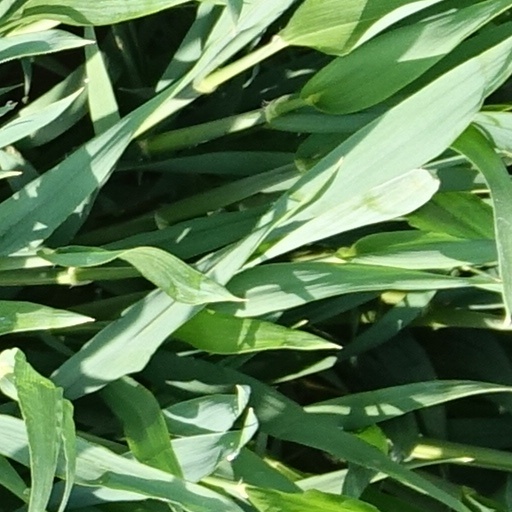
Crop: wheat